Worshipful Company of Farmers

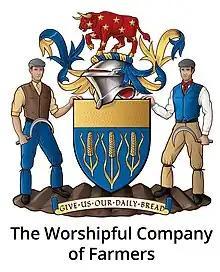
The Coat of Arms of the Farmers' Company

The Worshipful Company of Farmers is one of the Livery Companies of the City of London.